Oak Island, North Carolina

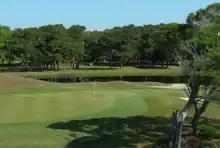
Oak Island Golf Club 18th green

The town government operates under a Council-Manager type system where various officials have authority to make decisions on services, revenues and expenditures in accordance with a state issued charter. The council is Oak Island's governing body and consists of five Commissioners and the Mayor. It sets the Town's policy, enacts ordinances and adopts the annual budget. The actual operation of the town's government is accomplished by the Town Manager who is hired by the council. Town Hall is collocated in the center of the island with the Oak Island Police Department, while units of the Oak Island Fire Department and Brunswick County EMS are deployed in various areas of the Town to respond to emergencies